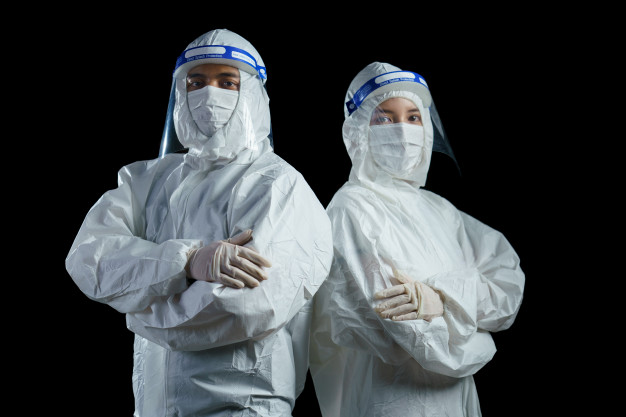
Objects detected:
Mask
Mask
Face_Shield
Face_Shield
Gloves
Gloves
Coverall
Coverall